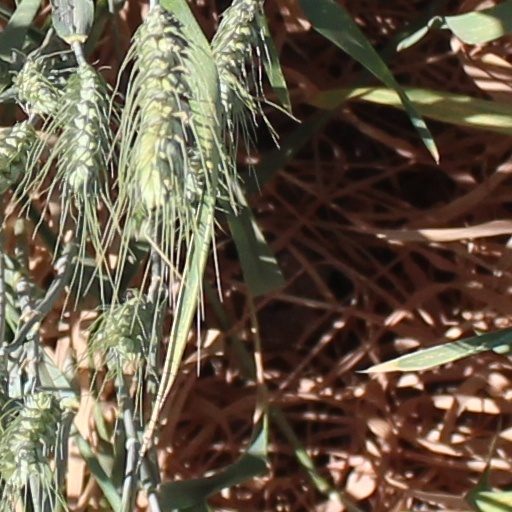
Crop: wheat